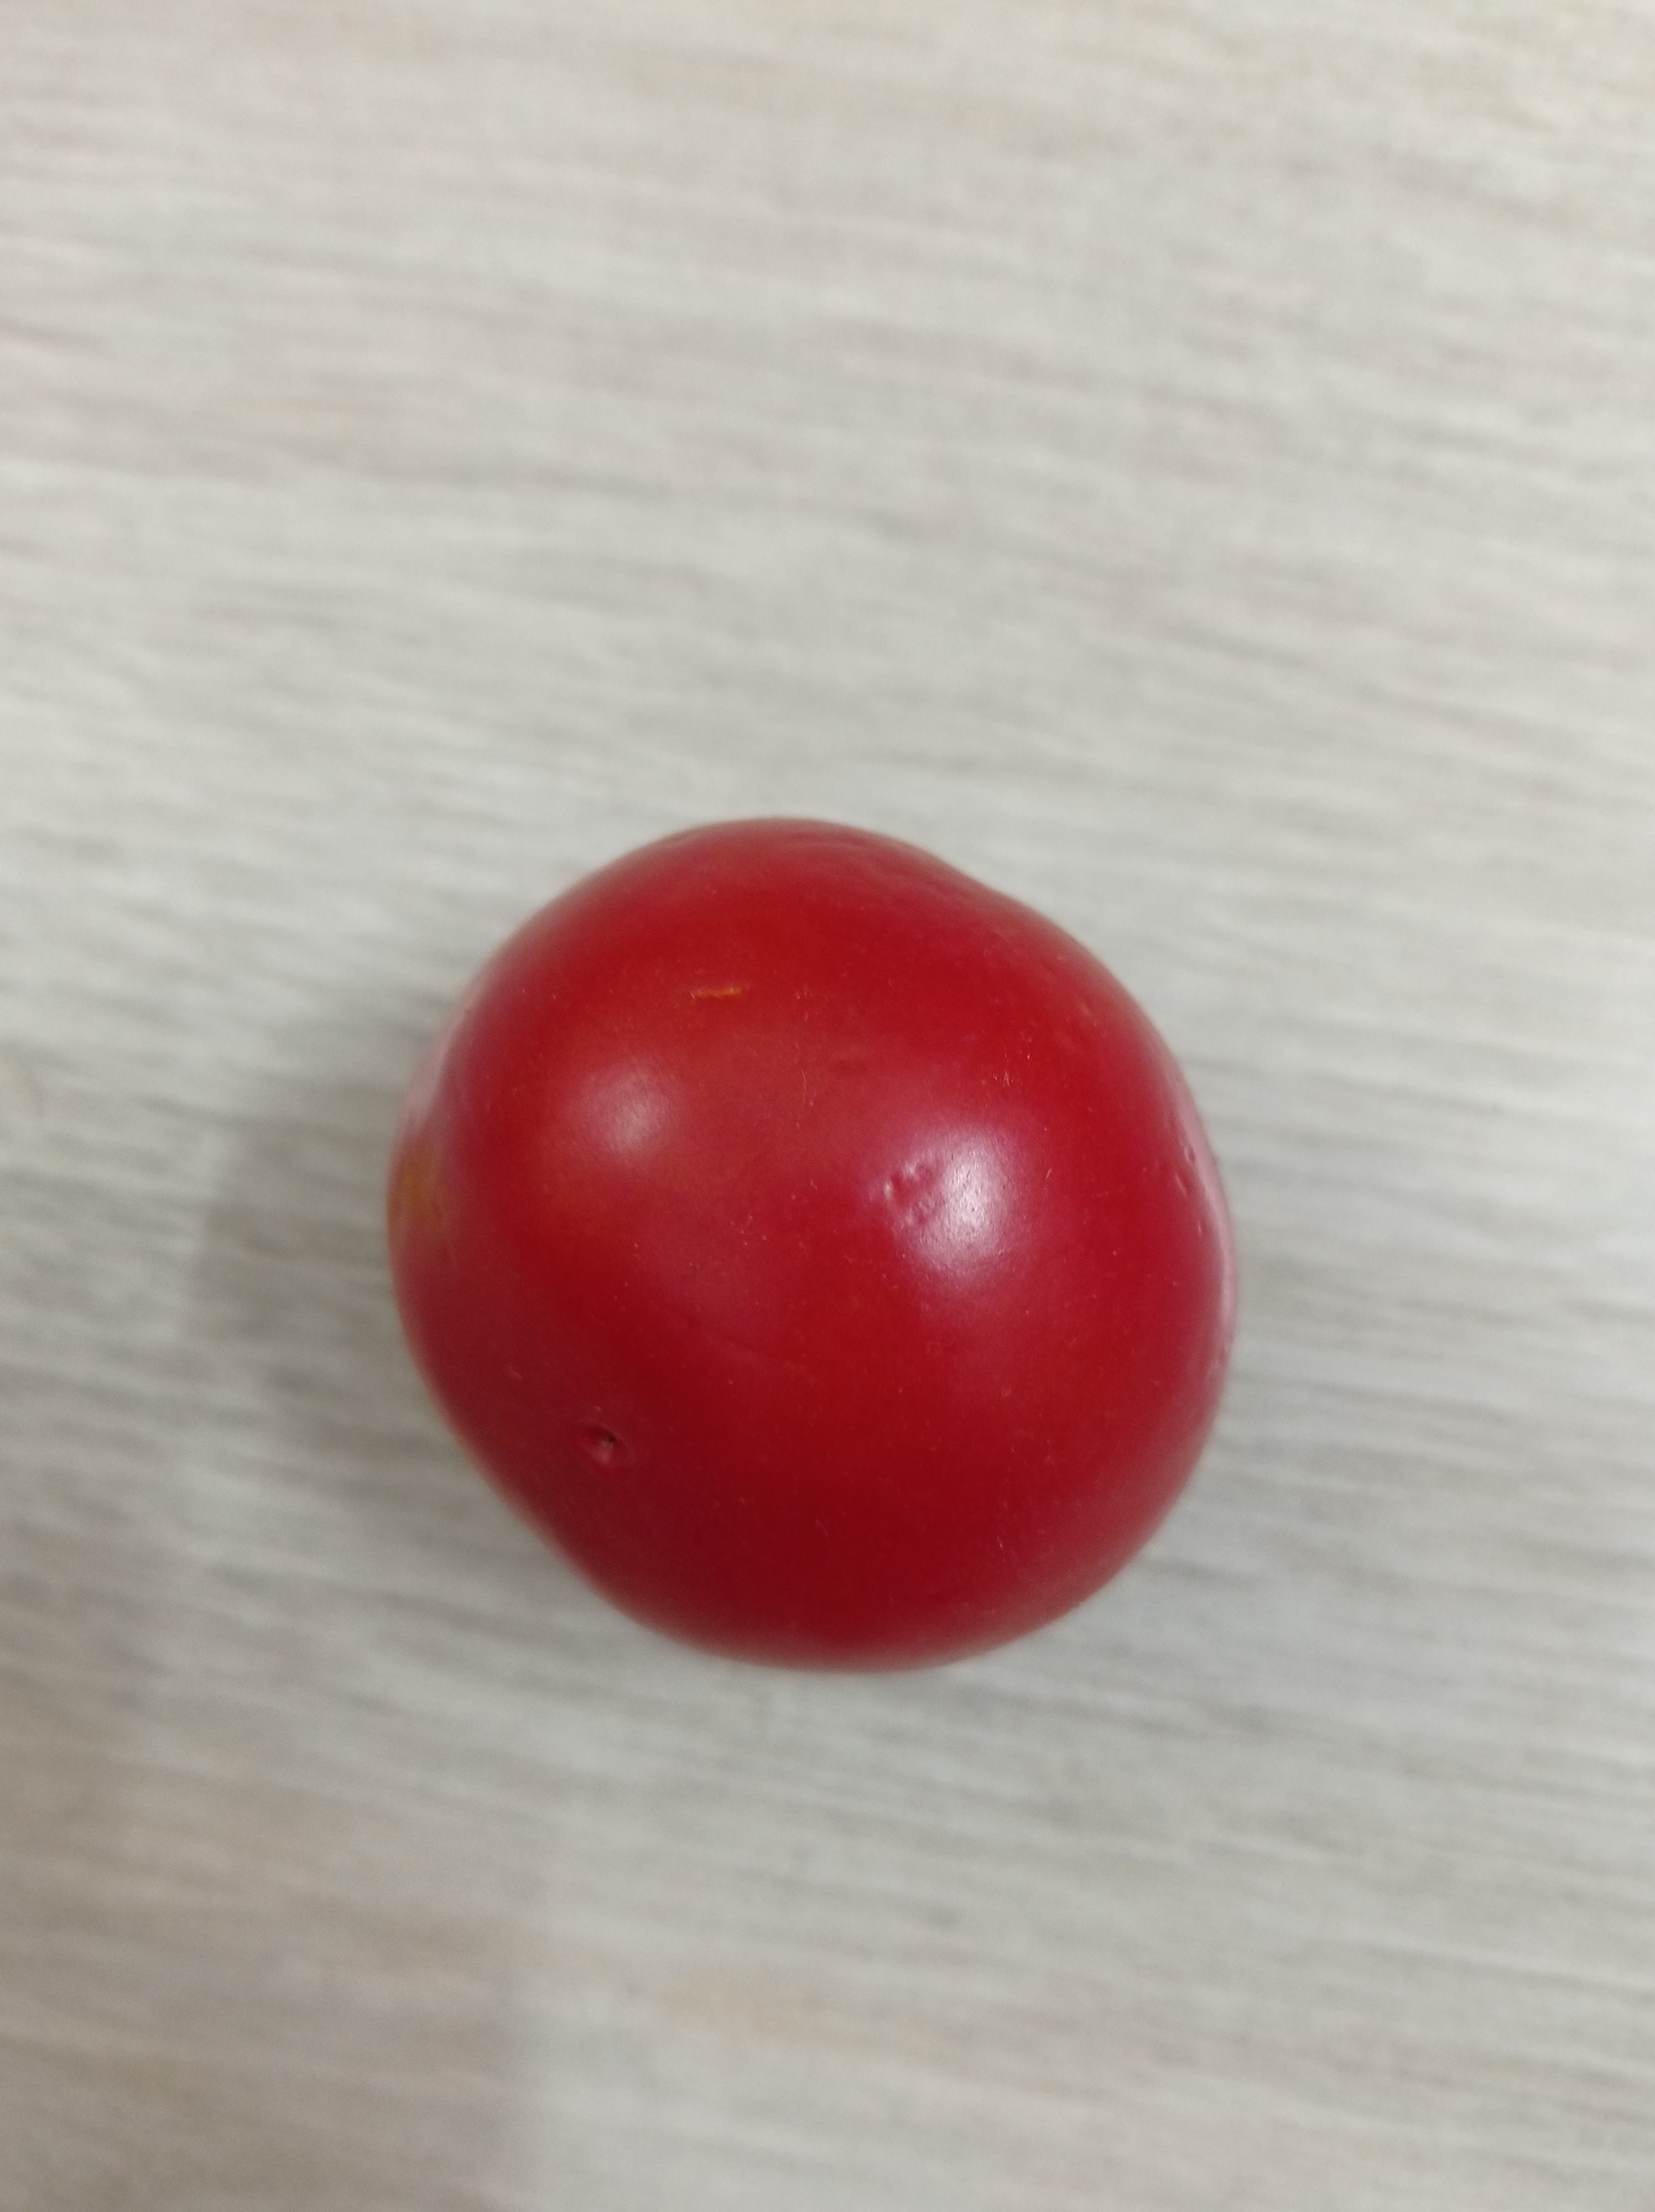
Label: Fresh